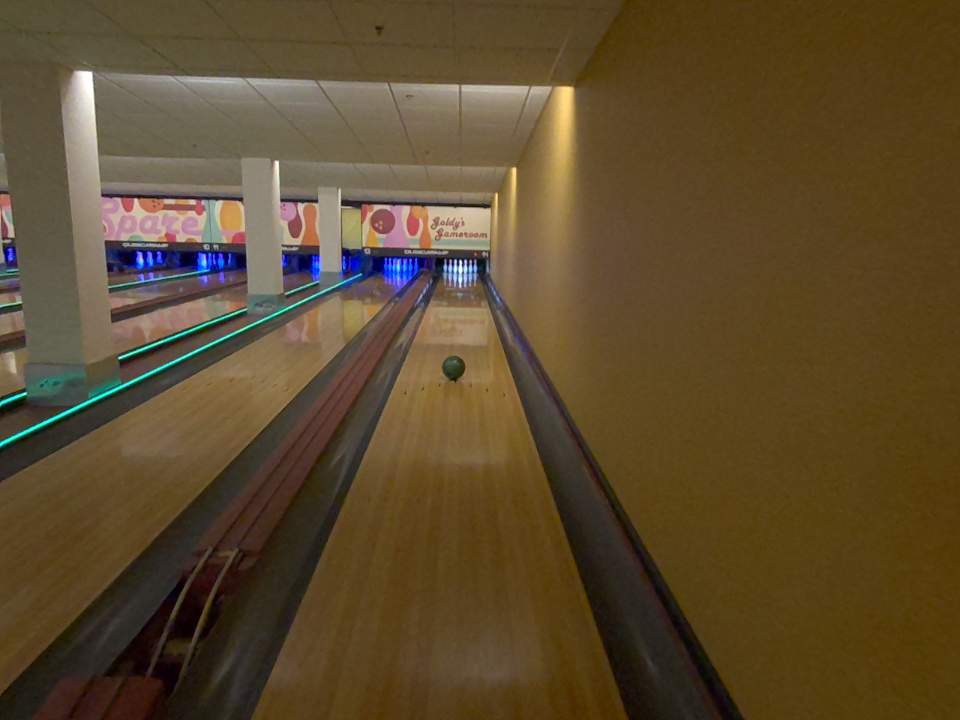
Object: bowling_ball